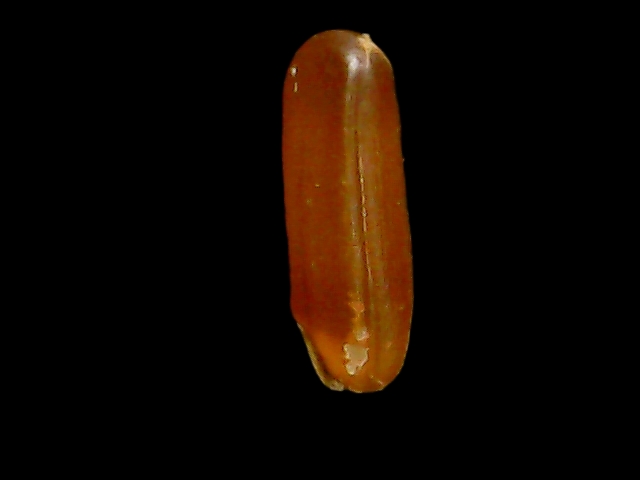
Rice variety: Binadhan20